Barabanki district

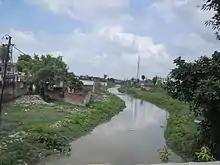
View of Jamuriya Nala (a brook) from Railway Station Road Bridge, Barabanki. This brook flows through Barabanki city, dividing it in half.

Muslim Infiltration was first tried in what is now the district at Satrikh, in 1030 AD (421 AH). The Muslim conquest saw Sihali attacked and its Hindu sovereign killed. Bhar chief Raja Sohil Deo (or Sohel Dal) of Sahet-Mahet and Rathor monarch Sri Chandradeo of Kannauj fought a battle in Satrikh village of the district and drove out the Foreign Muslim Army in the Battle of Bahraich.